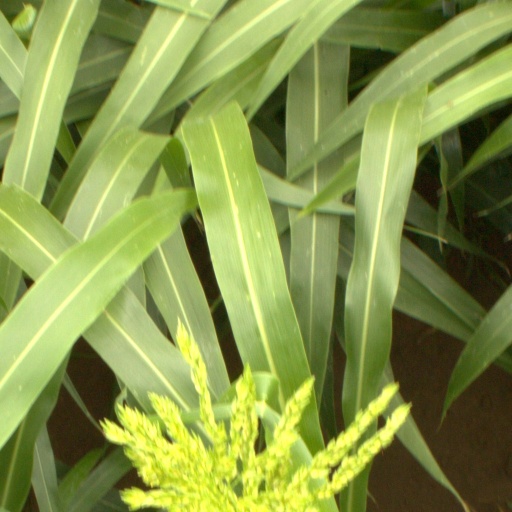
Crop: sorghum